Romeo and the Black Brothers

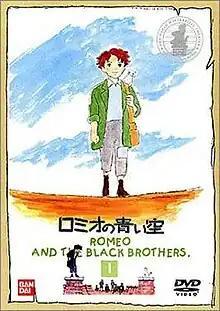
Cover of the first DVD

is a 1995 Japanese anime series by Nippon Animation. Although "Romeo's Blue Skies" is the literal translation of the Japanese title, the official English name given by Nippon Animation is "Romeo and the Black Brothers".